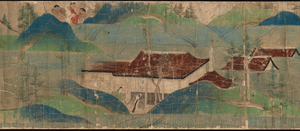
Tengu zoshi emaki. Détail du rouleau du Enryaku-ji.
Les sept Rouleaux illustrés des tengu forment un emaki généralement daté de 1296 vers la fin de l’époque de Kamakura. L’auteur y critique l’arrogance et les dérives des moines des principales écoles ou temples bouddhiques, qui, dans le folklore, pouvaient se transformer en tengu, des créatures surnaturelles ayant à la fois des traits humains et d’oiseaux. Des sept rouleaux originaux, il en subsiste cinq de nos jours, les deux autres n’étant connus que par des copies de l’époque d’Edo au XIXᵉ siècle. L’œuvre est classée bien culturel important.